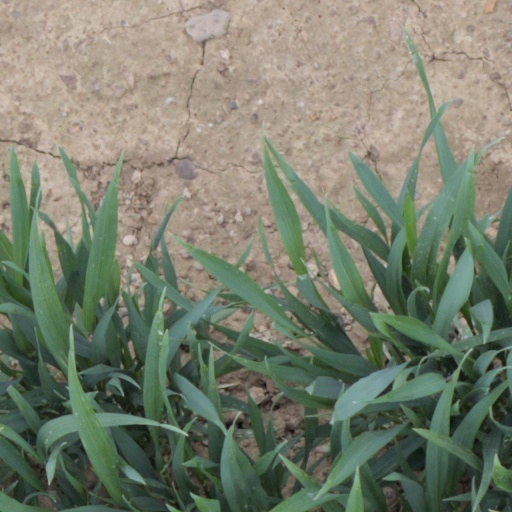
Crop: wheat